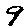
Label: 9